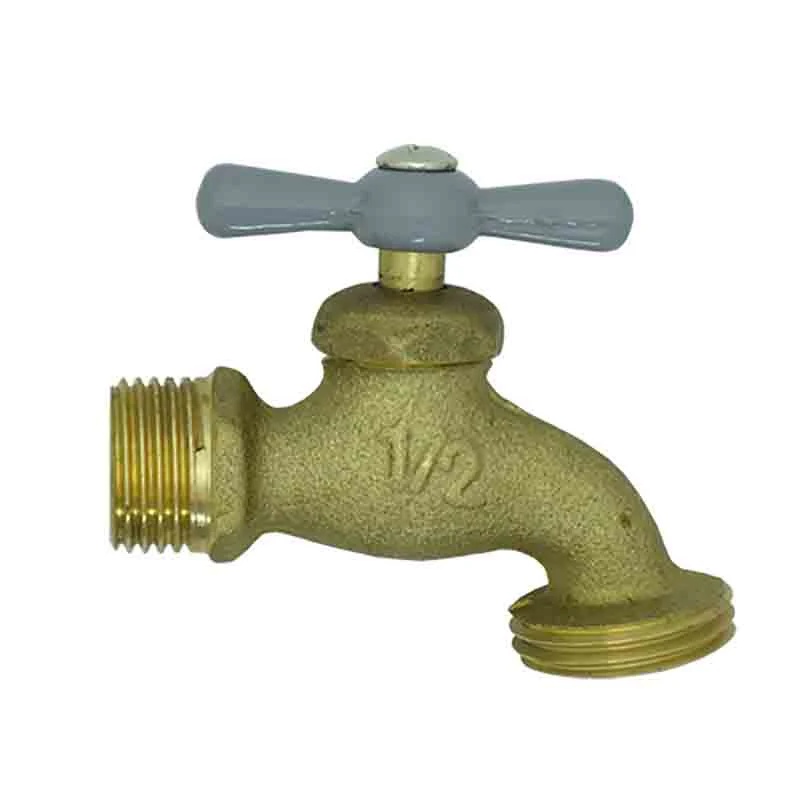
Llave Con Rosca P/Manguera De 1/2 Fontanery 40020
Brand: Rugo
La Llave Con Rosca P/Manguera De 1/2 40020 Fontanery es una herramienta esencial para cualquier persona que necesite conectar una manguera a una fuente de agua. Esta llave está diseñada para adaptarse a mangueras de 1/2 pulgada y cuenta con una rosca que se ajusta perfectamente a la mayoría de las conexiones de agua. Fabricada con materiales de alta calidad, esta llave es resistente y duradera, lo que garantiza su uso a largo plazo. Además, su diseño ergonómico facilita su uso y la hace cómoda de sostener. En resumen, la Llave Con Rosca P/Manguera De 1/2 40020 Fontanery es una herramienta imprescindible para cualquier persona que necesite conectar una manguera a una fuente de agua de manera rápida y sencilla.
Category: Hardware > Plumbing > Plumbing Hoses & Supply Lines > Faucet Supply Lines